STAR21

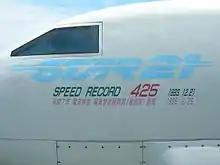
Sticker on the side of 953-5 commemorating the national railway speed record of 425.0 km/h(lower:Receive the Heisei7(1995) IEEJ Electrical Science Promotion Award(Progress Award).)

On 30 October 1992, the train recorded a Japanese national speed record of on the Jōetsu Shinkansen between Urasa and Niigata, surpassing the record previously set by JR West's "WIN350" experimental train in August of the same year. On 1 November 1992, the record was raised to between Tsubame-Sanjō and Niigata.